Florine of Burgundy

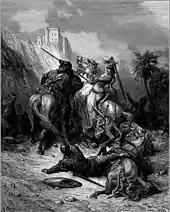
Engraving of Florine of Burgundy in battle by Gustave Doré, 19th century

Florine of Burgundy (1083–1097 at Philomelium, modern-day Akşehir, Turkey) was a French crusader.